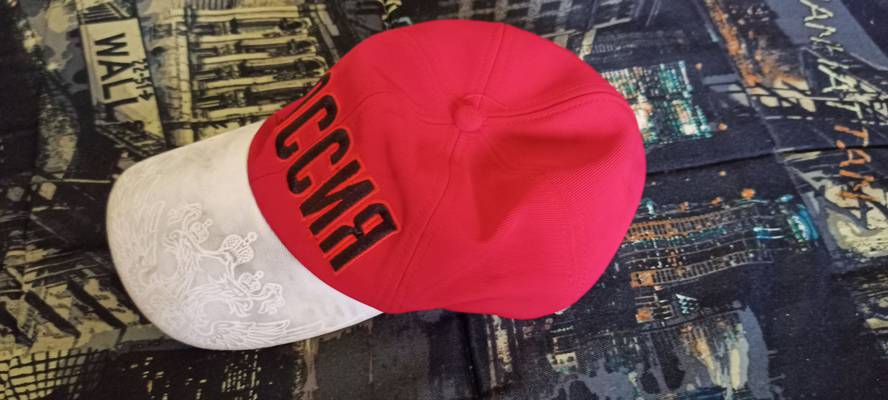
Waste category: clothes